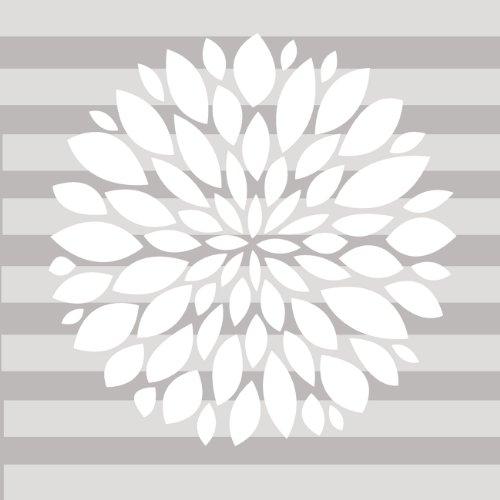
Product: Sweet Potato Wall Decal, White Flower
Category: Baby Products | Nursery | Décor | Wall Décor | Stickers
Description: Add style to nursery walls in just minutes.
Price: $14.62